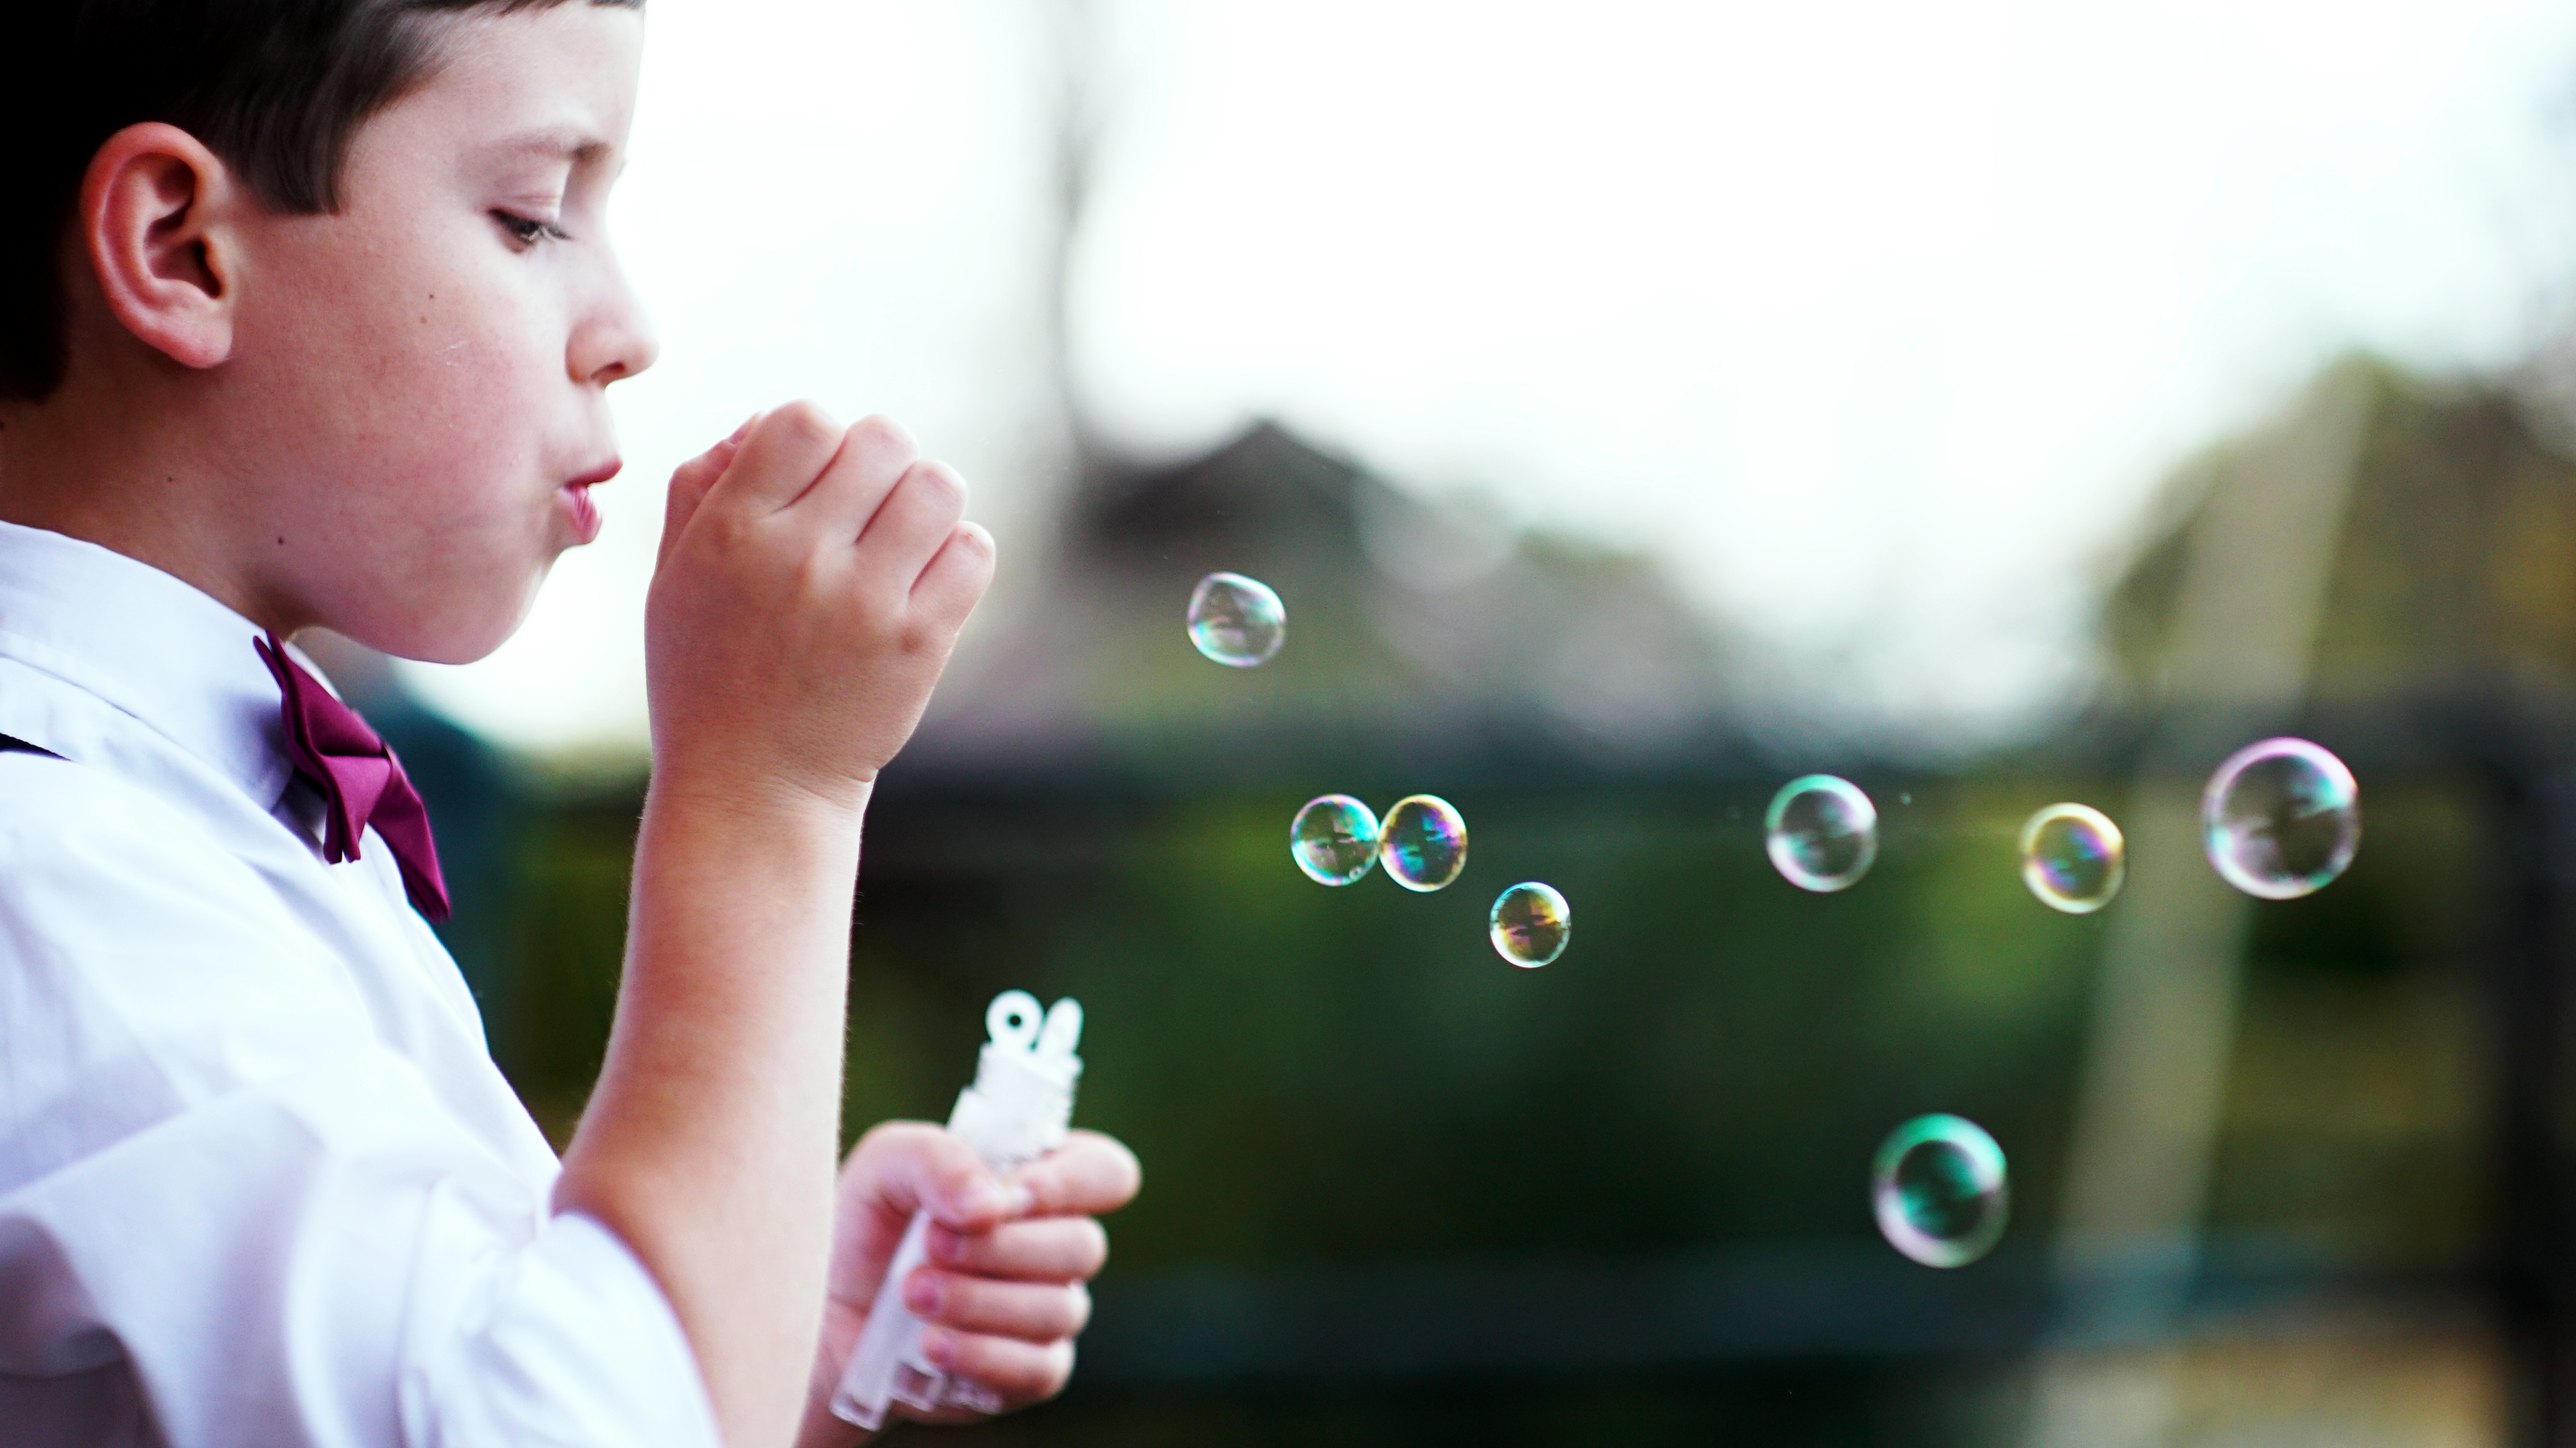
hand, man, person, photography, close up, photograph, emotion, sense